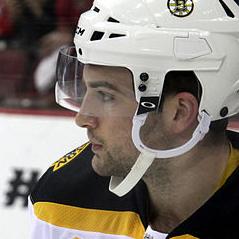
Age: 23